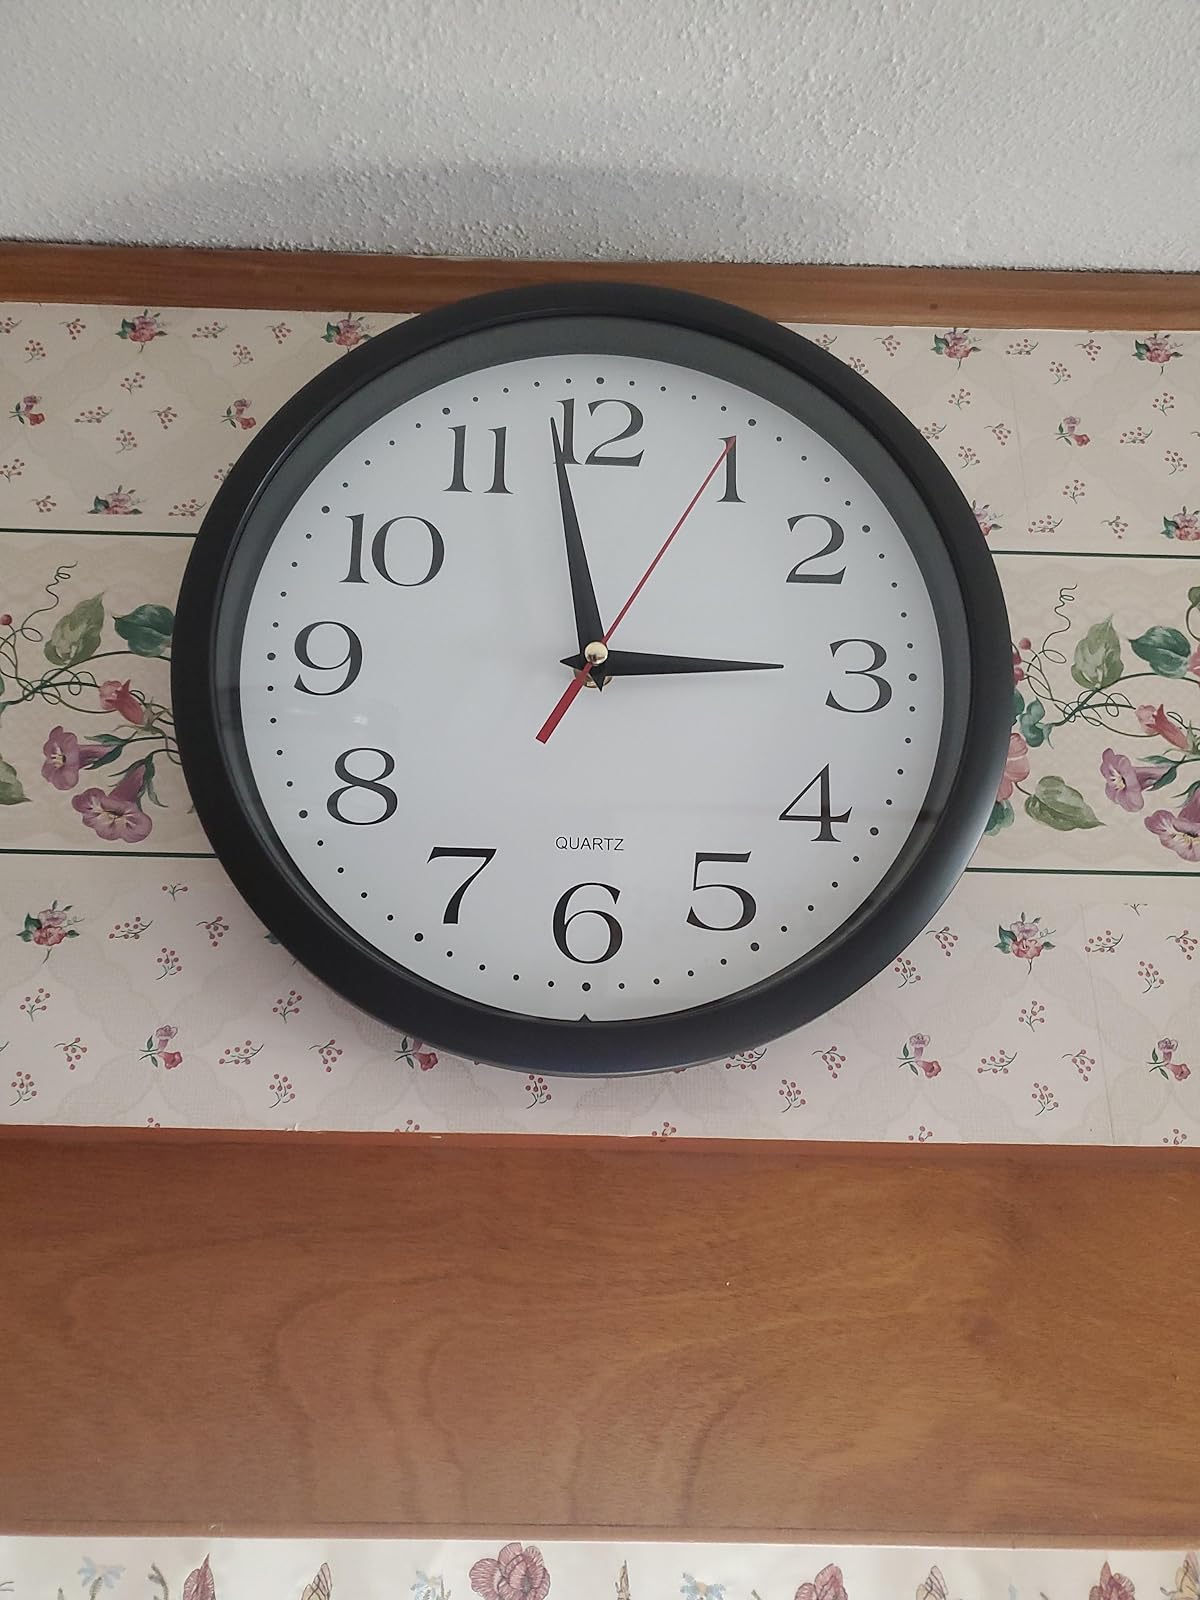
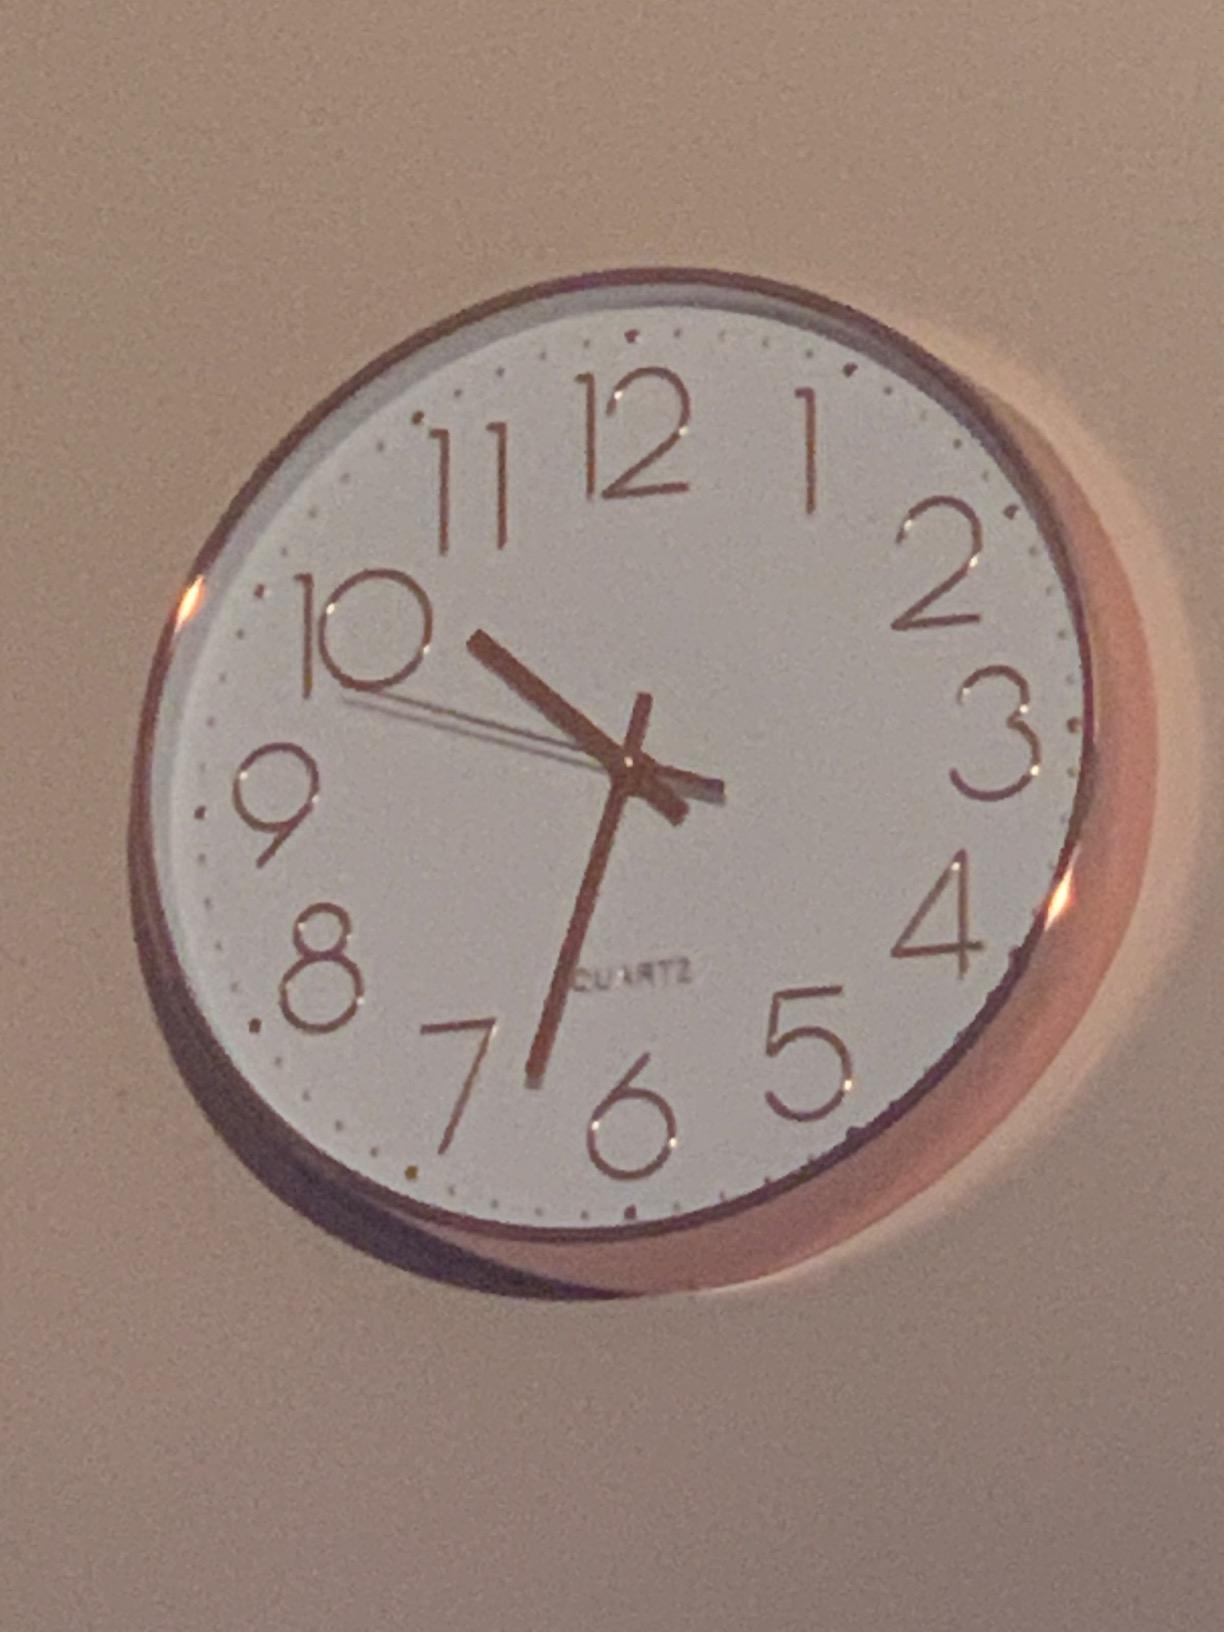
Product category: clock
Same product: no